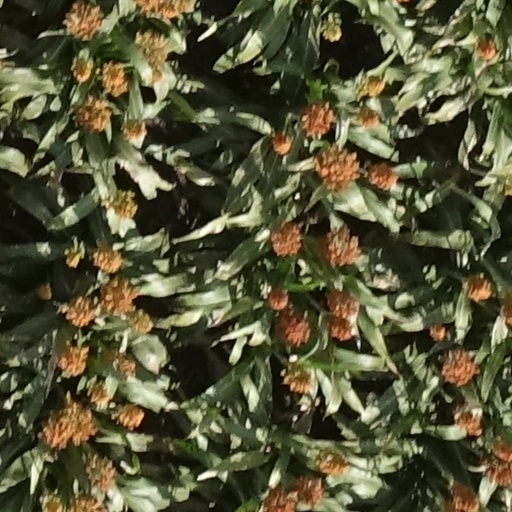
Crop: sorghum